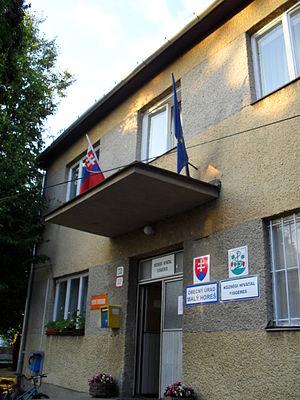
Malý Horeš est un village de Slovaquie situé dans la région de Košice.